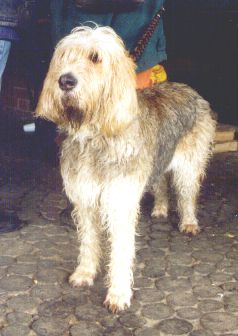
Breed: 217-n000014-otterhound